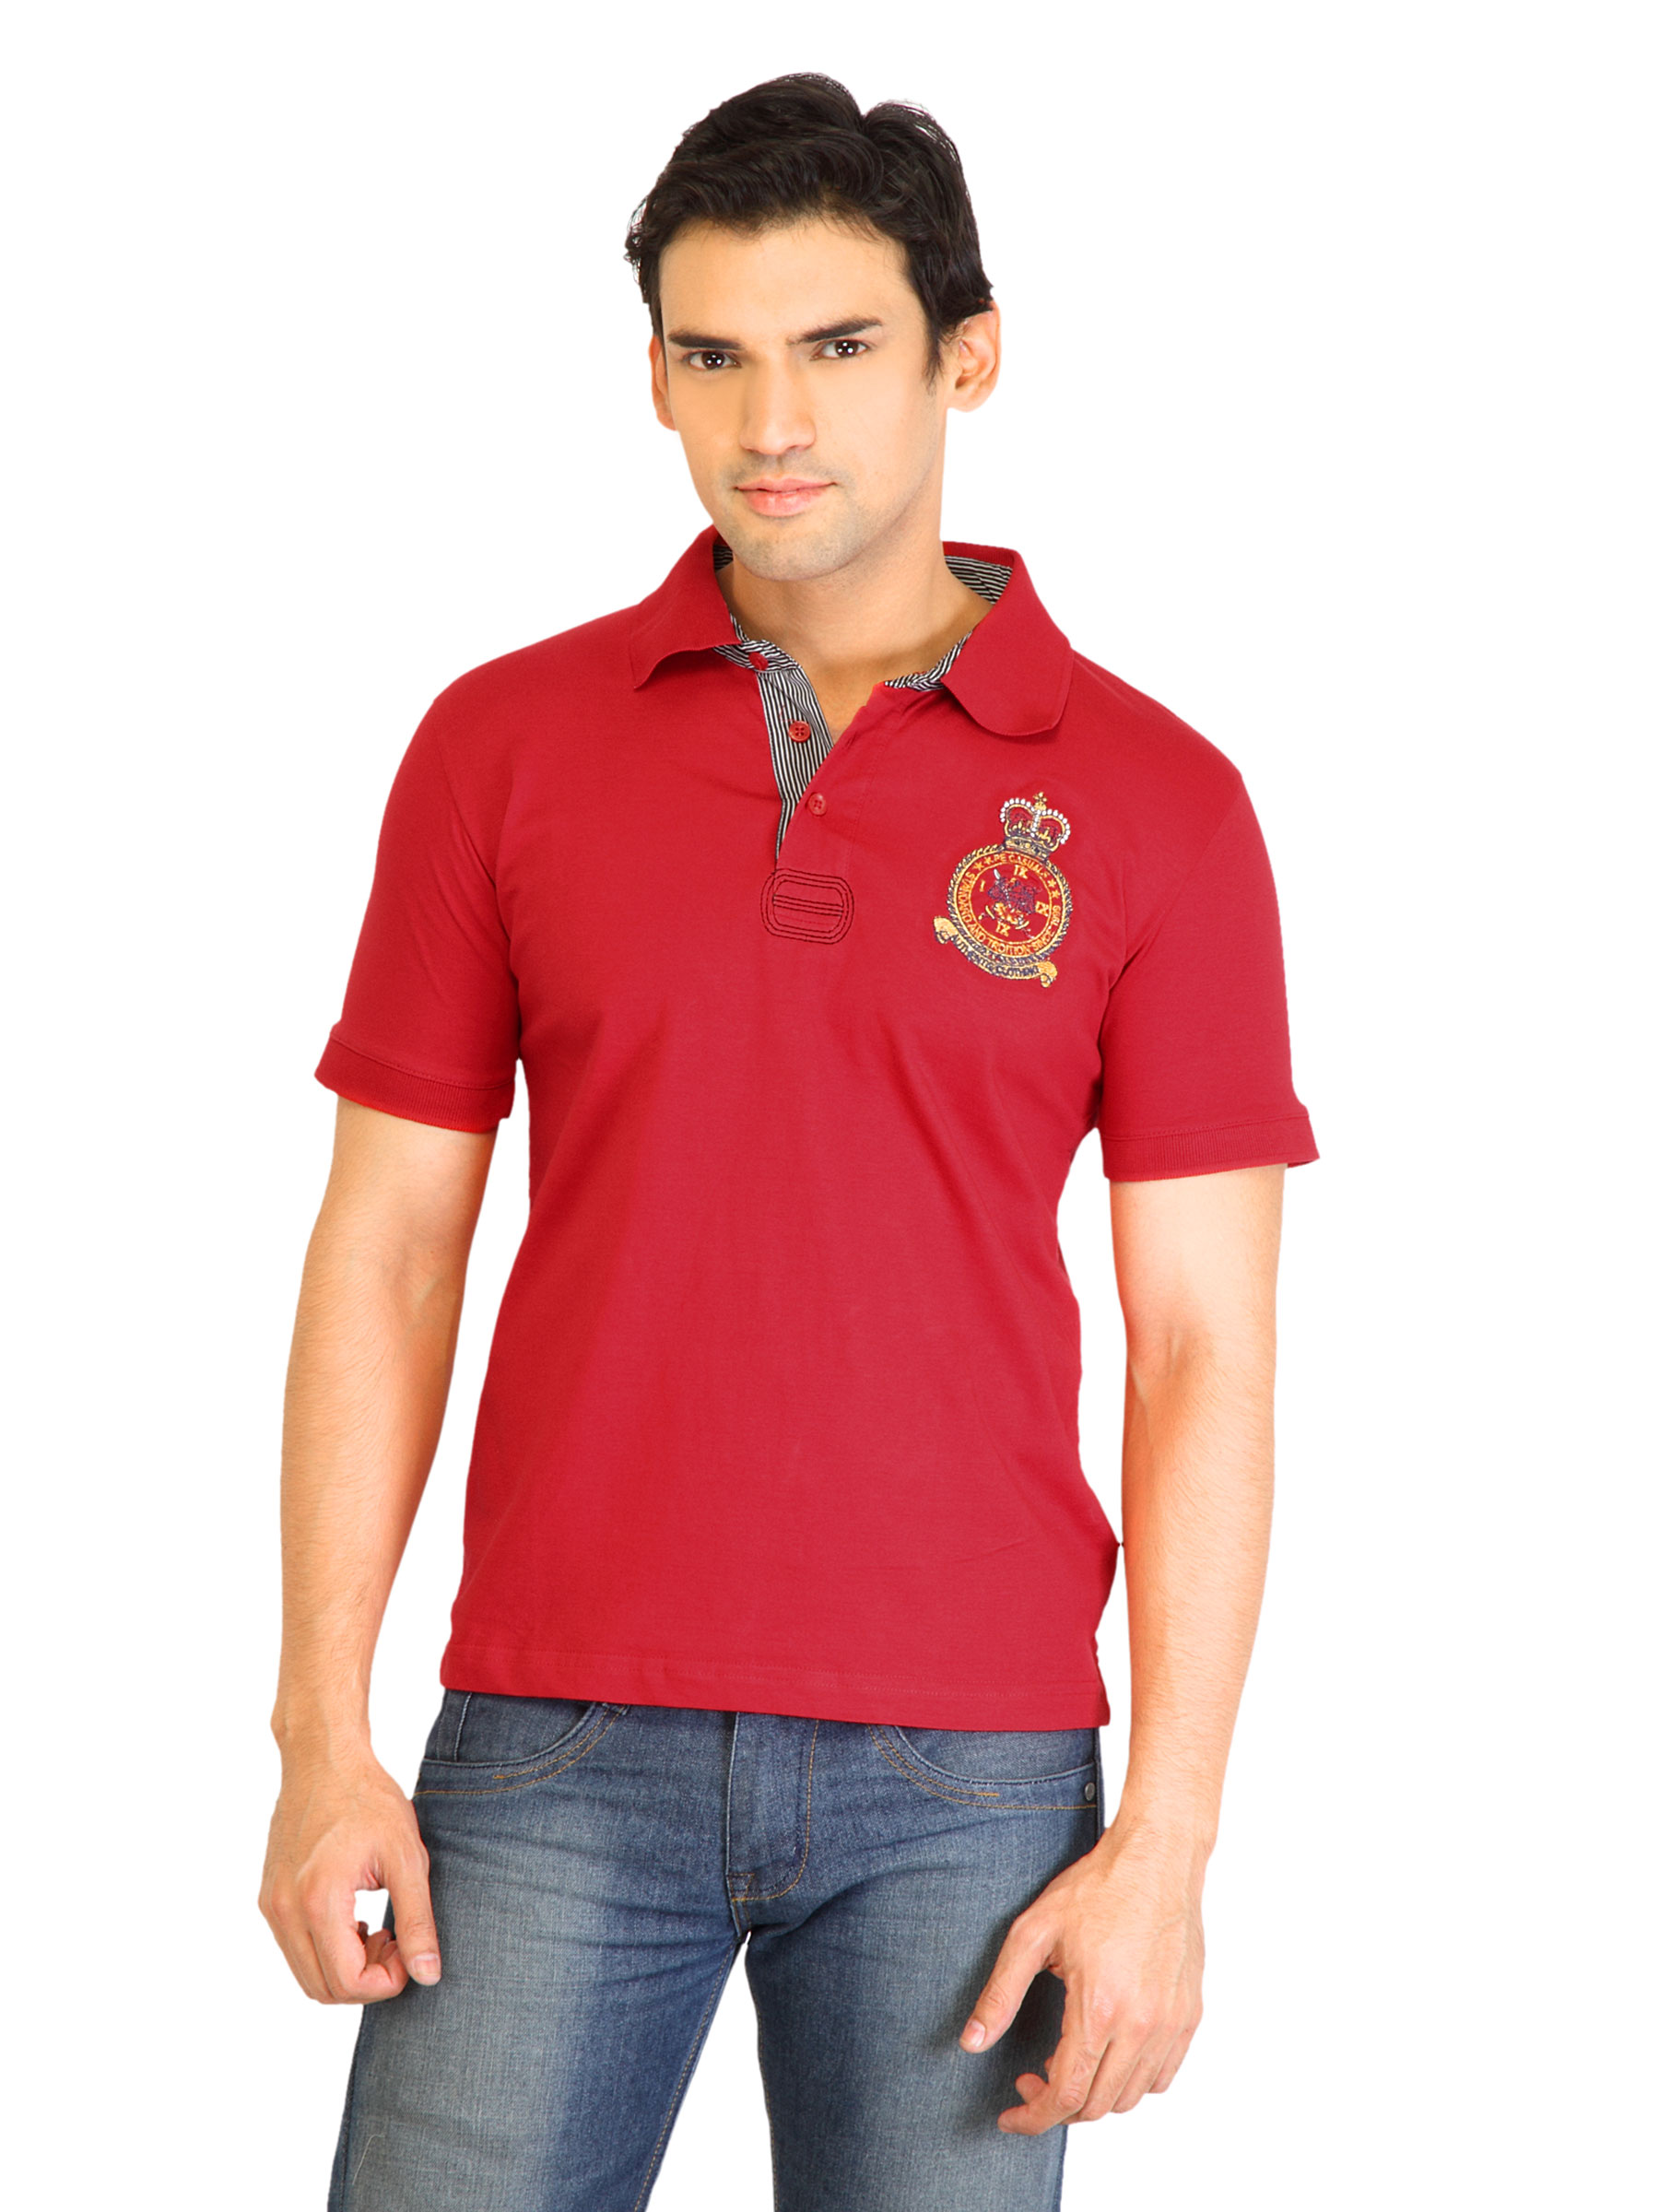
Peter England Men Solid Red Polo T-Shirt
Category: Apparel / Topwear / Tshirts
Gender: Men
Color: Red
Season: Fall 2011
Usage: Casual